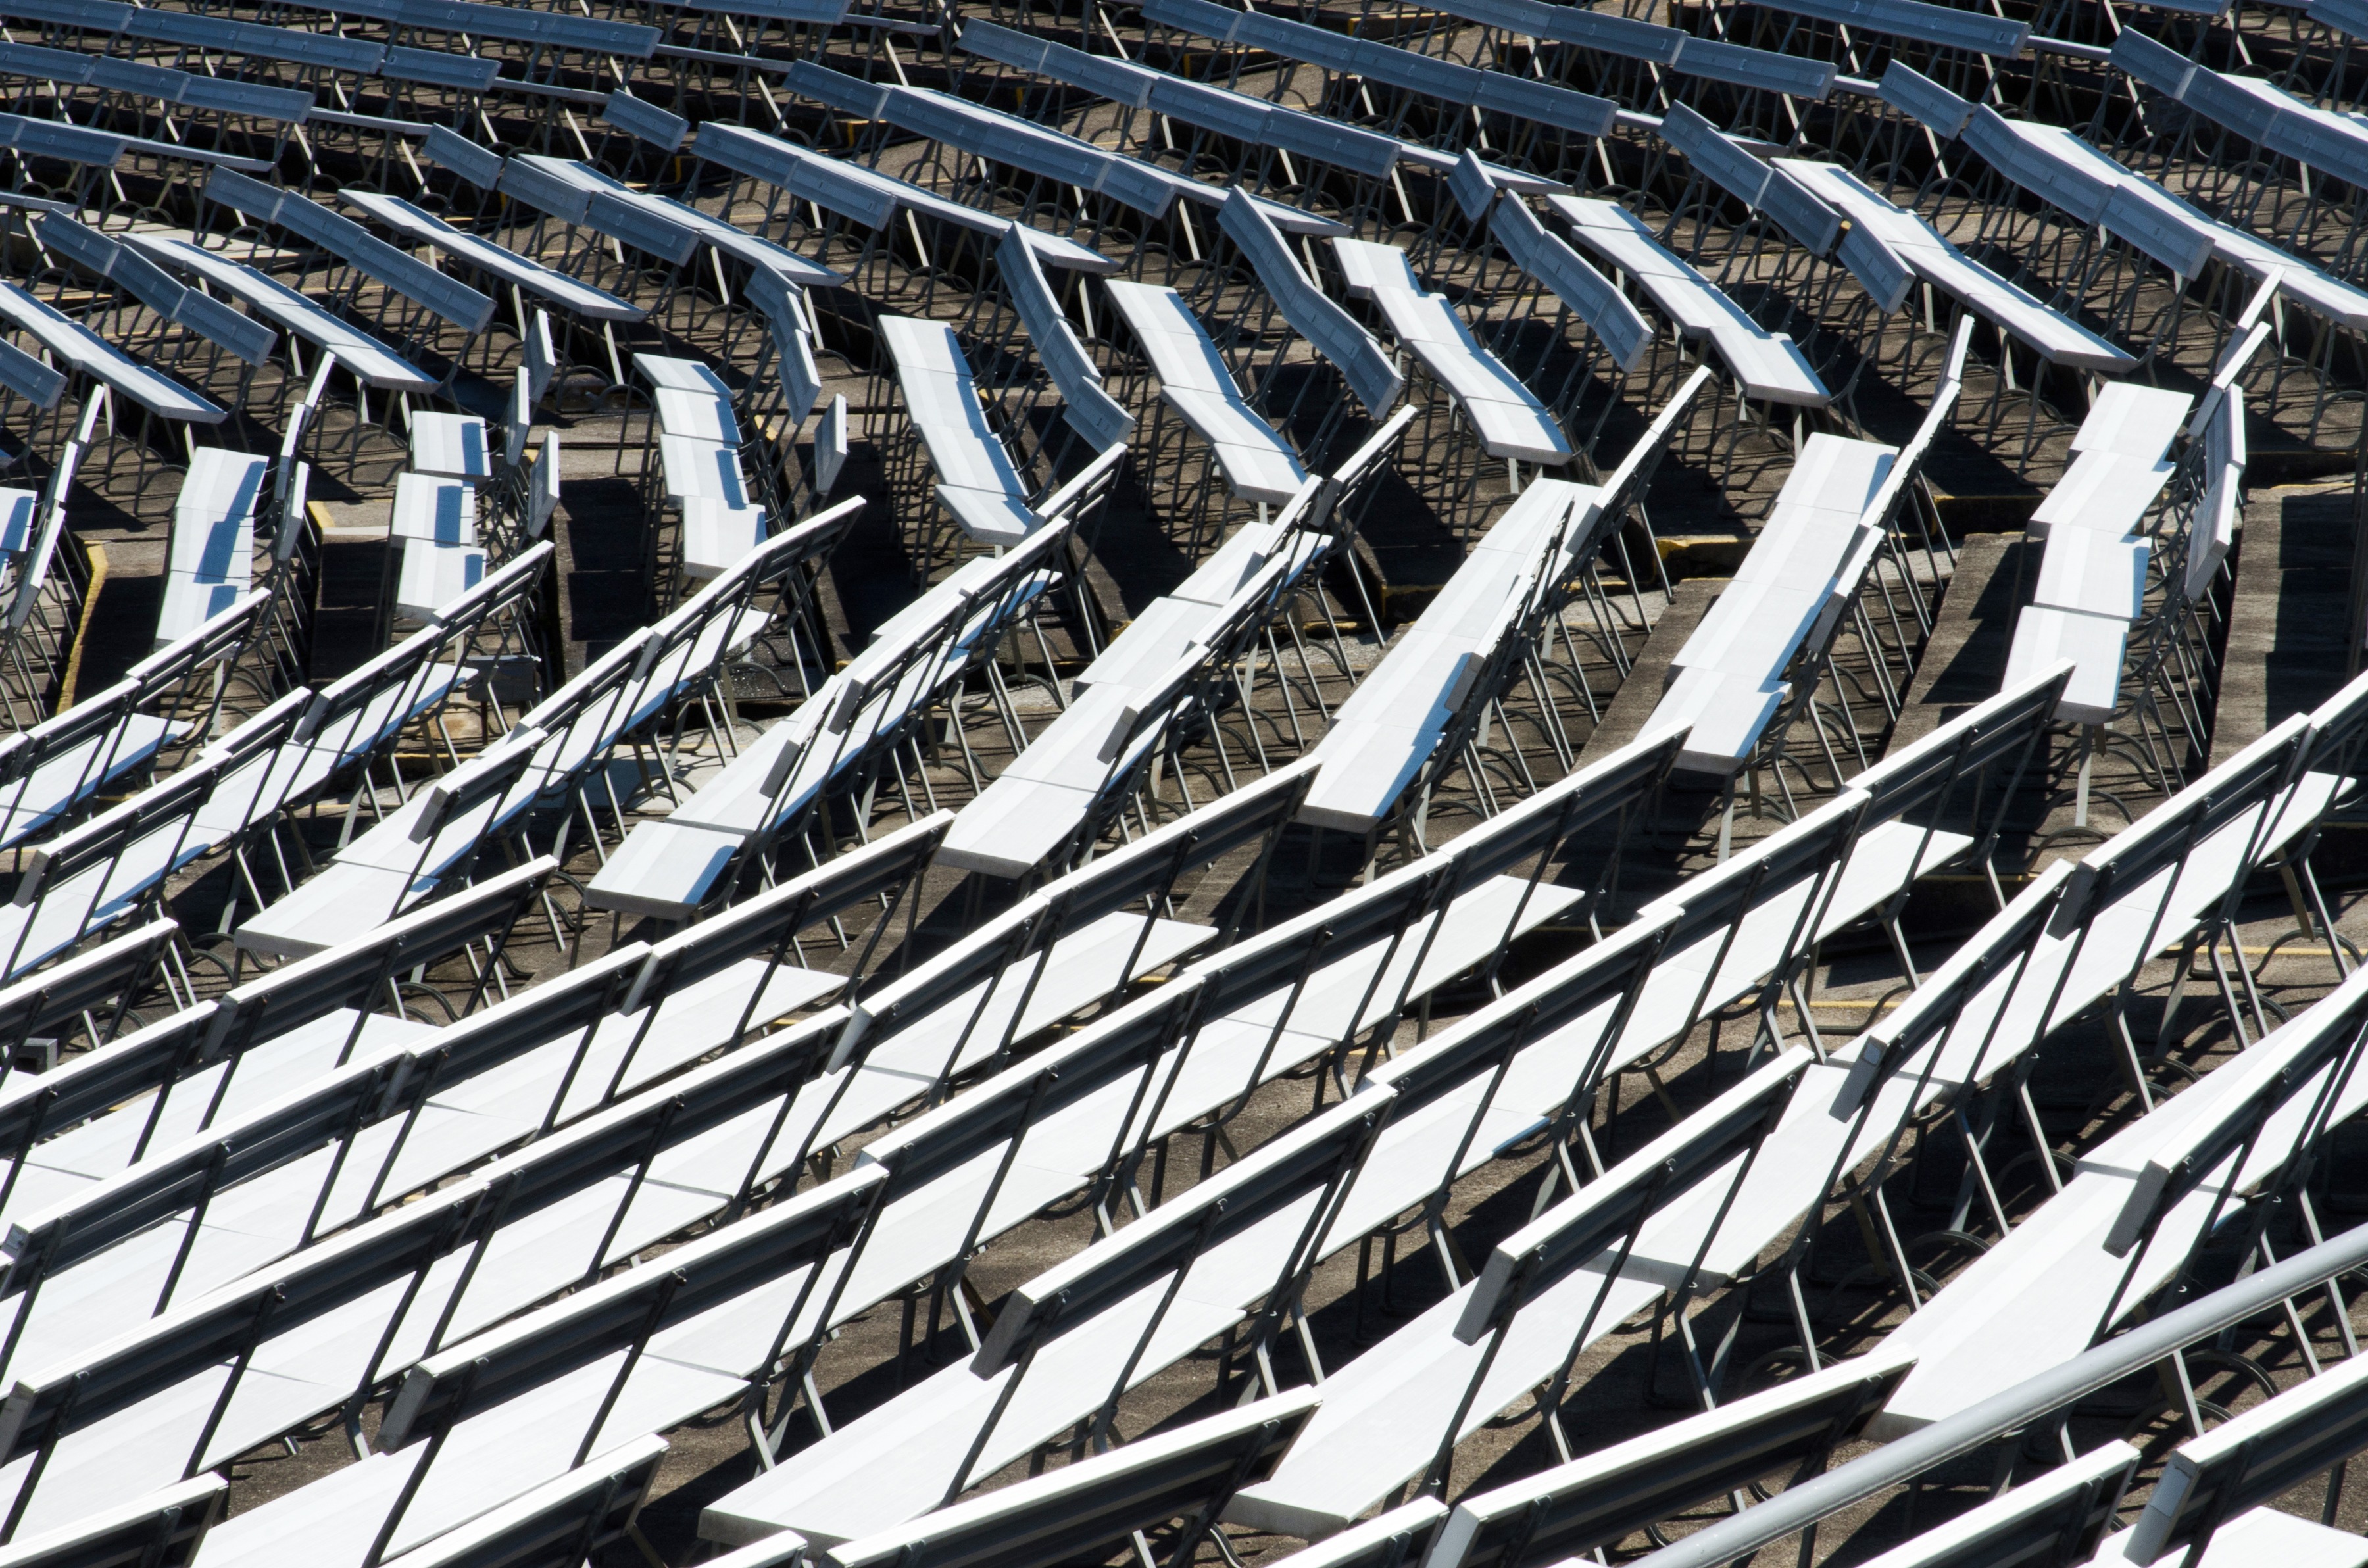
structure, group, white, sunlight, auditorium, seating, skyscraper, concert, line, show, metal, facade, empty, stadium, outdoors, events, sunny, theatre, arena, arranged, bright, day, seats, presentation, entertainment, arrangements, sport venue, halls